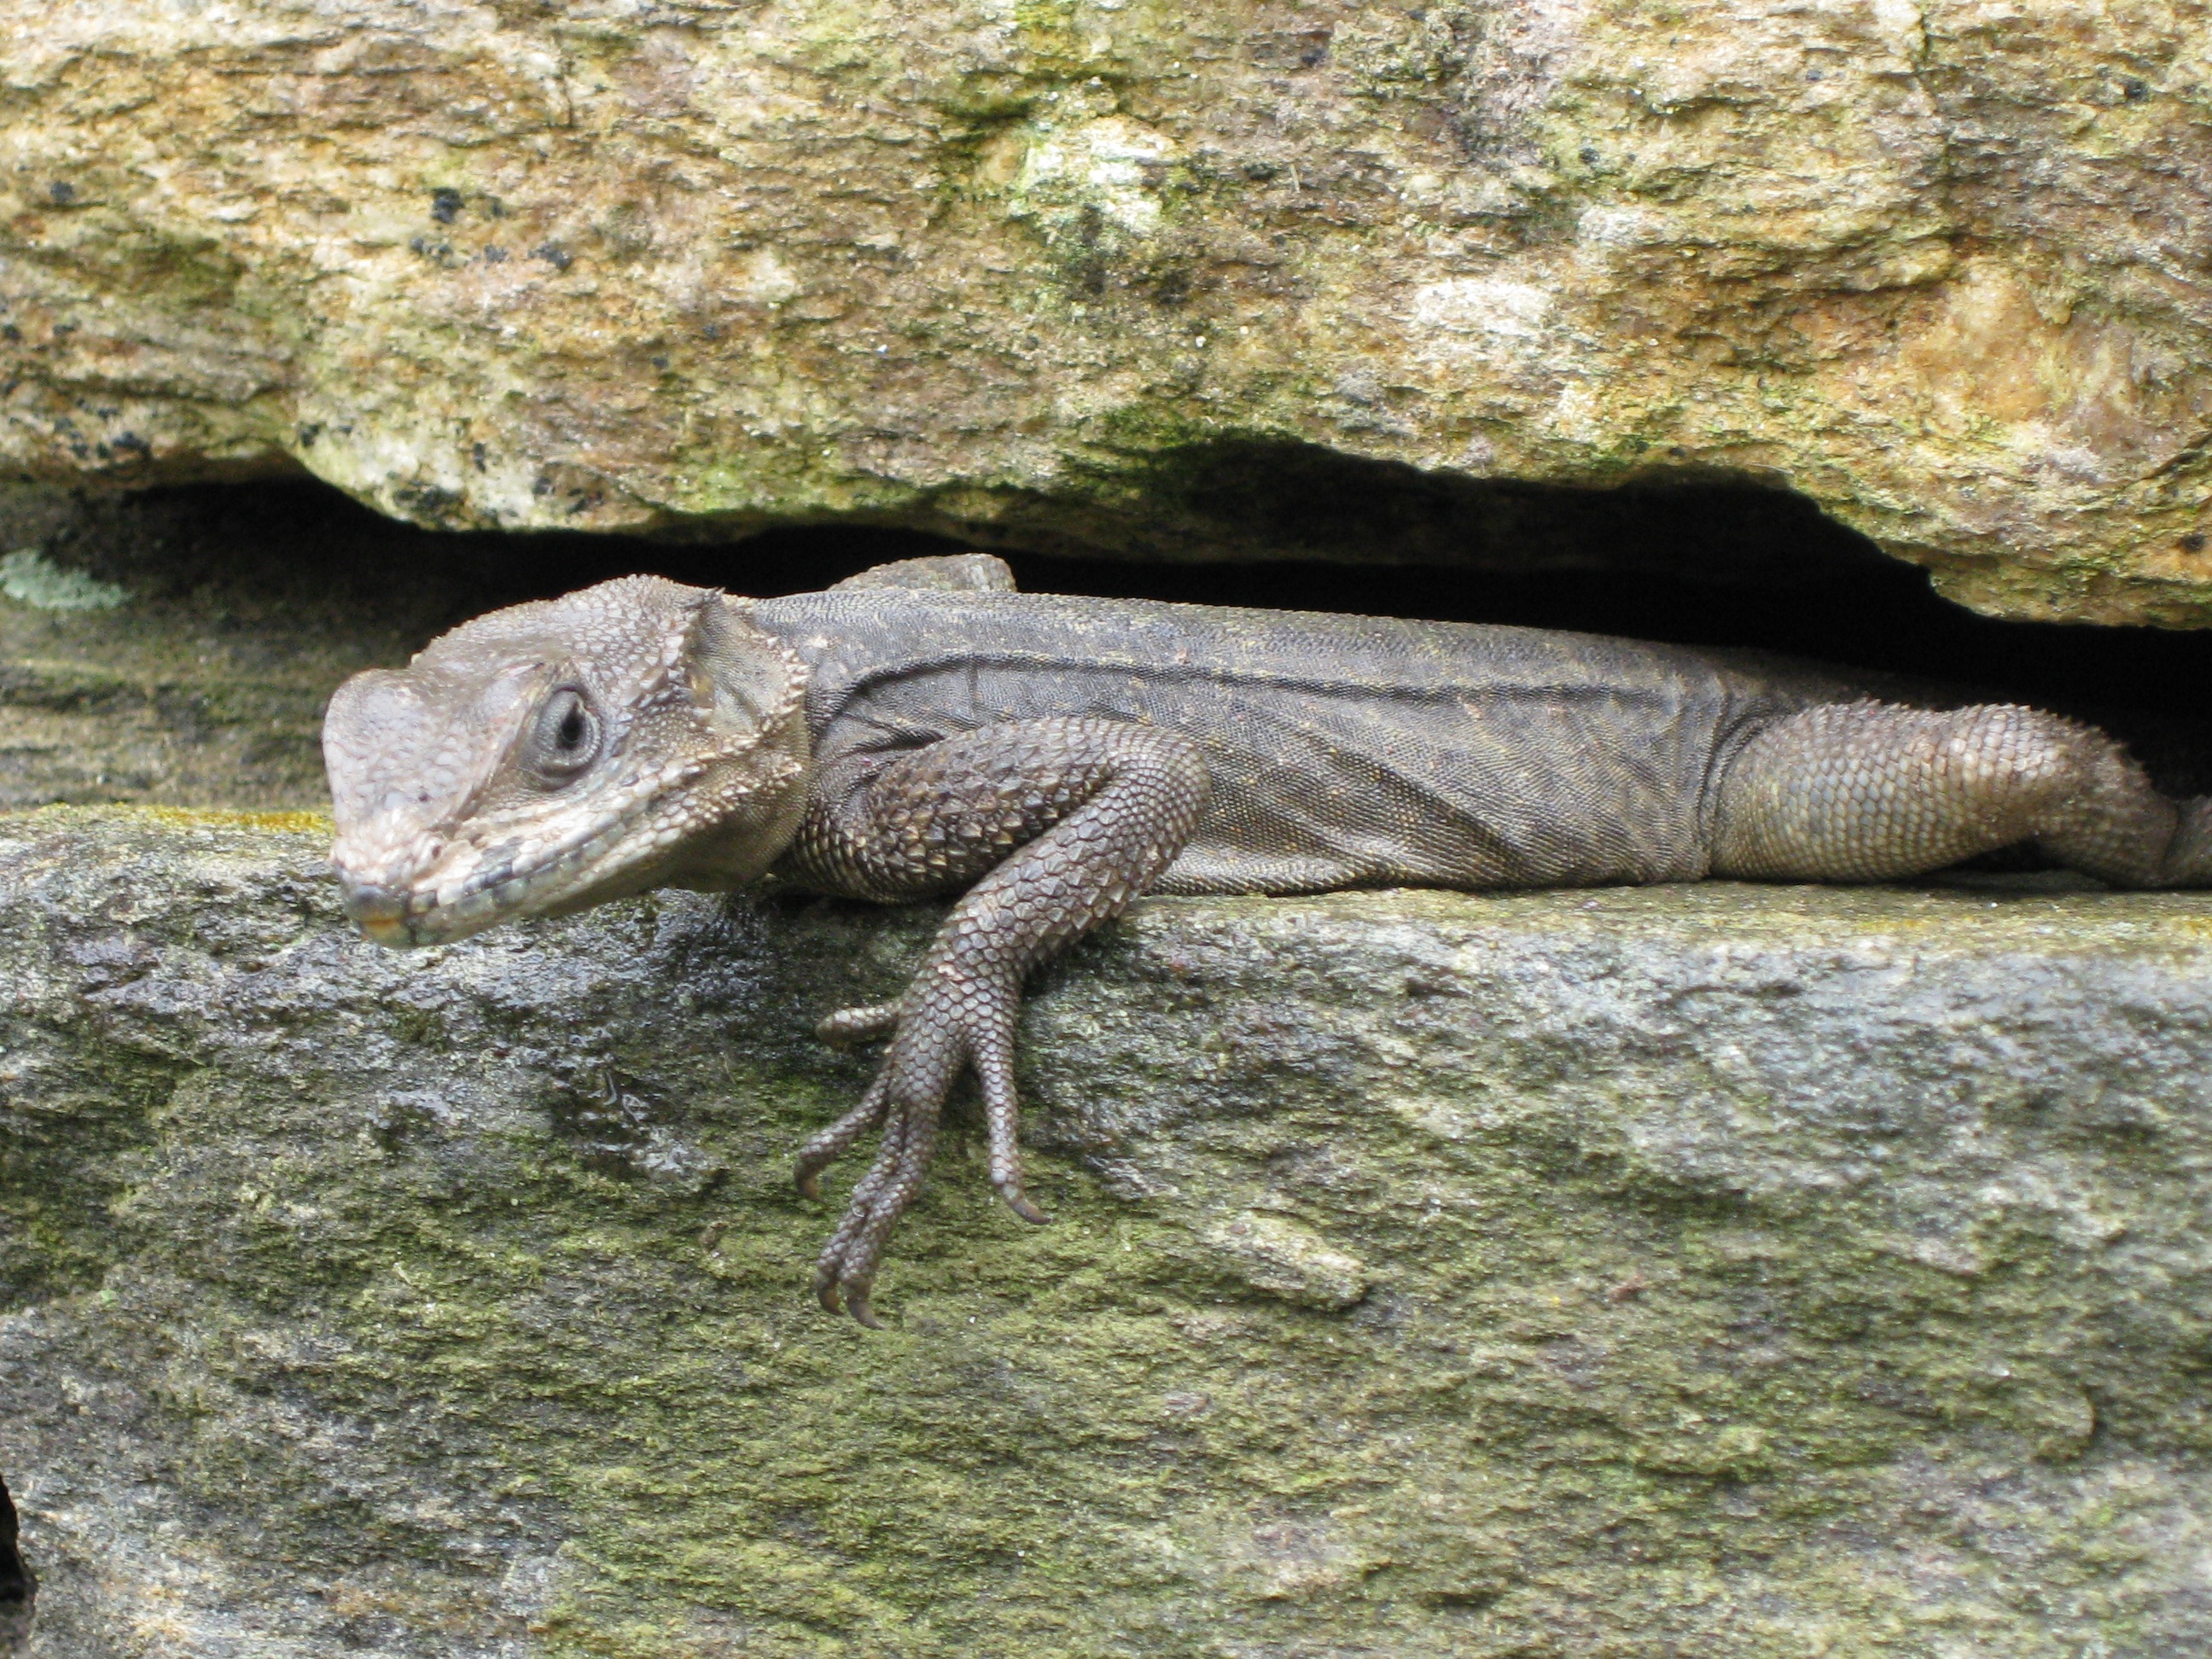
wildlife, zoo, reptile, iguana, fauna, lizard, vertebrate, agamidae, scaled reptile, lacertidae, starred agama lizard, agama stellio